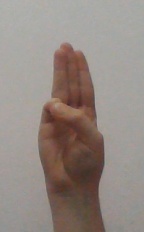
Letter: thaa